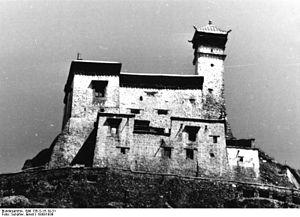
Le dzong au Tibet servait de centre à la fois religieux, militaire, administratif et social au district qu'il commandait. Ces forts furent édifiés à différentes périodes des rois du Tibet, sous les dynasties Yarlung, Phagmodrupa, Rinpungpa et Tsangpa. Sous le règne du 5ᵉ dalaï-lama, on construisit également des dzongs, dont le célèbre palais du Potala.
Le palais de Yumbulagang, Yumbu Lhakhang ou encore Yungbulakang est une forteresse de la vallée du fleuve du Yarlung Tsangpo, située dans le district de Nêdong, centre urbain de la préfecture de Shannan, dans la Région autonome du Tibet en République populaire de Chine. Elle est située à moins de 100 km de Lhassa à vol d'oiseau.